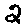
Label: 2